Ambrose Rookwood

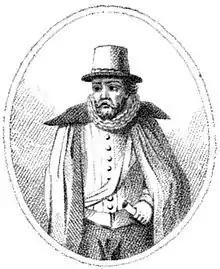
Early 19th-century portrait of Rookwood

Ambrose Rookwood (c. 1578 – 31 January 1606) was a member of the failed 1605 Gunpowder Plot, a conspiracy to replace the Protestant King James I with a Catholic sovereign. Rookwood was born into a wealthy family of Catholic recusants, and educated by Jesuits in Flanders. His older brother became a Franciscan, and his two younger brothers were ordained as Catholic priests. Rookwood became a horse-breeder. He married the Catholic Elizabeth Tyrwhitt, and had at least two sons.